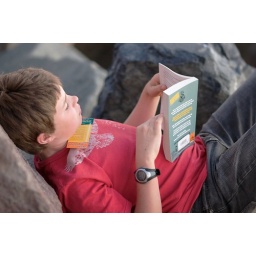
This boy can read a whole book in a few hours..... He even makes those rocks look comfortable